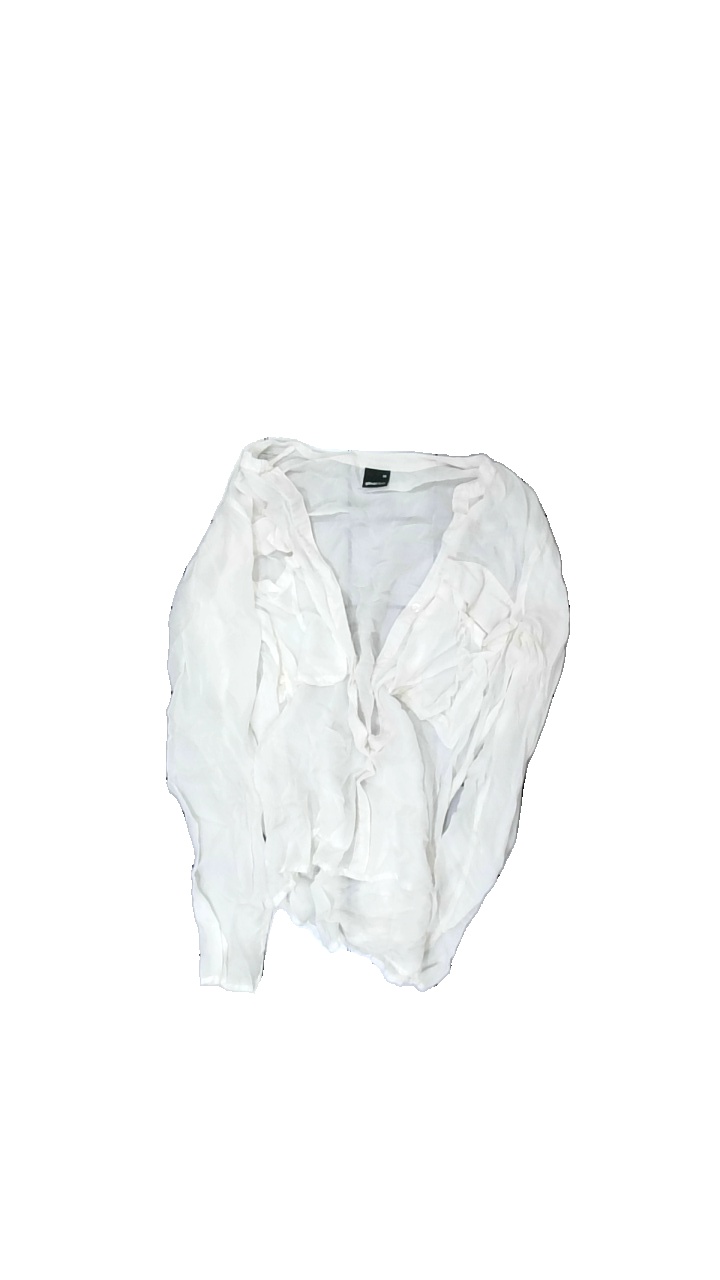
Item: Shirt (Ladies)
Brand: Gina Tricot
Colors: White
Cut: Regular
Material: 100% viscose
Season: All
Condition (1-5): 3
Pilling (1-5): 3
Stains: Minor
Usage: Export
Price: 50-100